Betty White

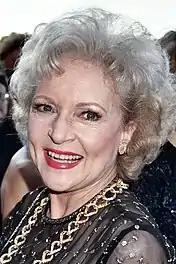
White at the 1989 Emmy Awards

From 1983 to 1984, White had a recurring role playing Ellen Harper-Jackson on the series "Mama's Family", along with future "Golden Girls" co-star Rue McClanahan. White had originated this character in a series of sketches on "The Carol Burnett Show" in the 1970s. In 1985, White scored her second signature role and the biggest hit of her career as the St. Olaf, Minnesota native Rose Nylund on "The Golden Girls". The series chronicled the lives of four widowed or divorced women in their "golden years" who shared a home in Miami. "The Golden Girls", which also starred Bea Arthur, Estelle Getty, and Rue McClanahan, was immensely successful and ran from 1985 through 1992. White won one Primetime Emmy Award, for "Outstanding Lead Actress in a Comedy Series", for the first season of "The Golden Girls" and was nominated in that category every year of the show's run (Getty was also nominated every year, but in the supporting actress category).